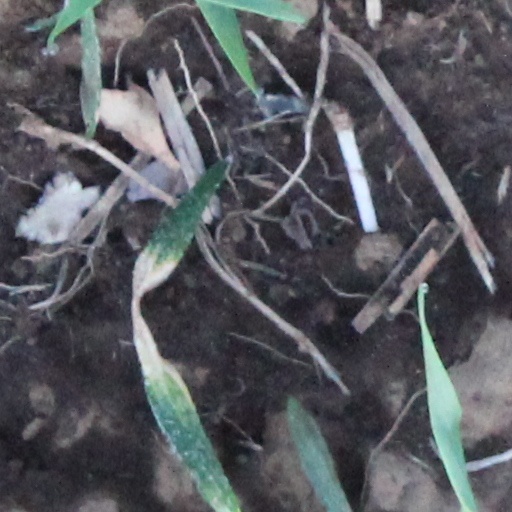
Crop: wheat